Larry McVoy

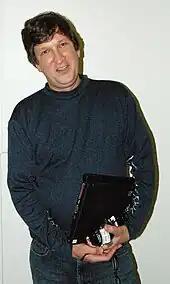
Larry McVoy

Larry McVoy (born 1962 in Concord, Massachusetts, United States) is the CEO of BitMover, the company that makes BitKeeper, a version control system that was used from February 2002 to early 2005 to manage the source code of the Linux kernel.